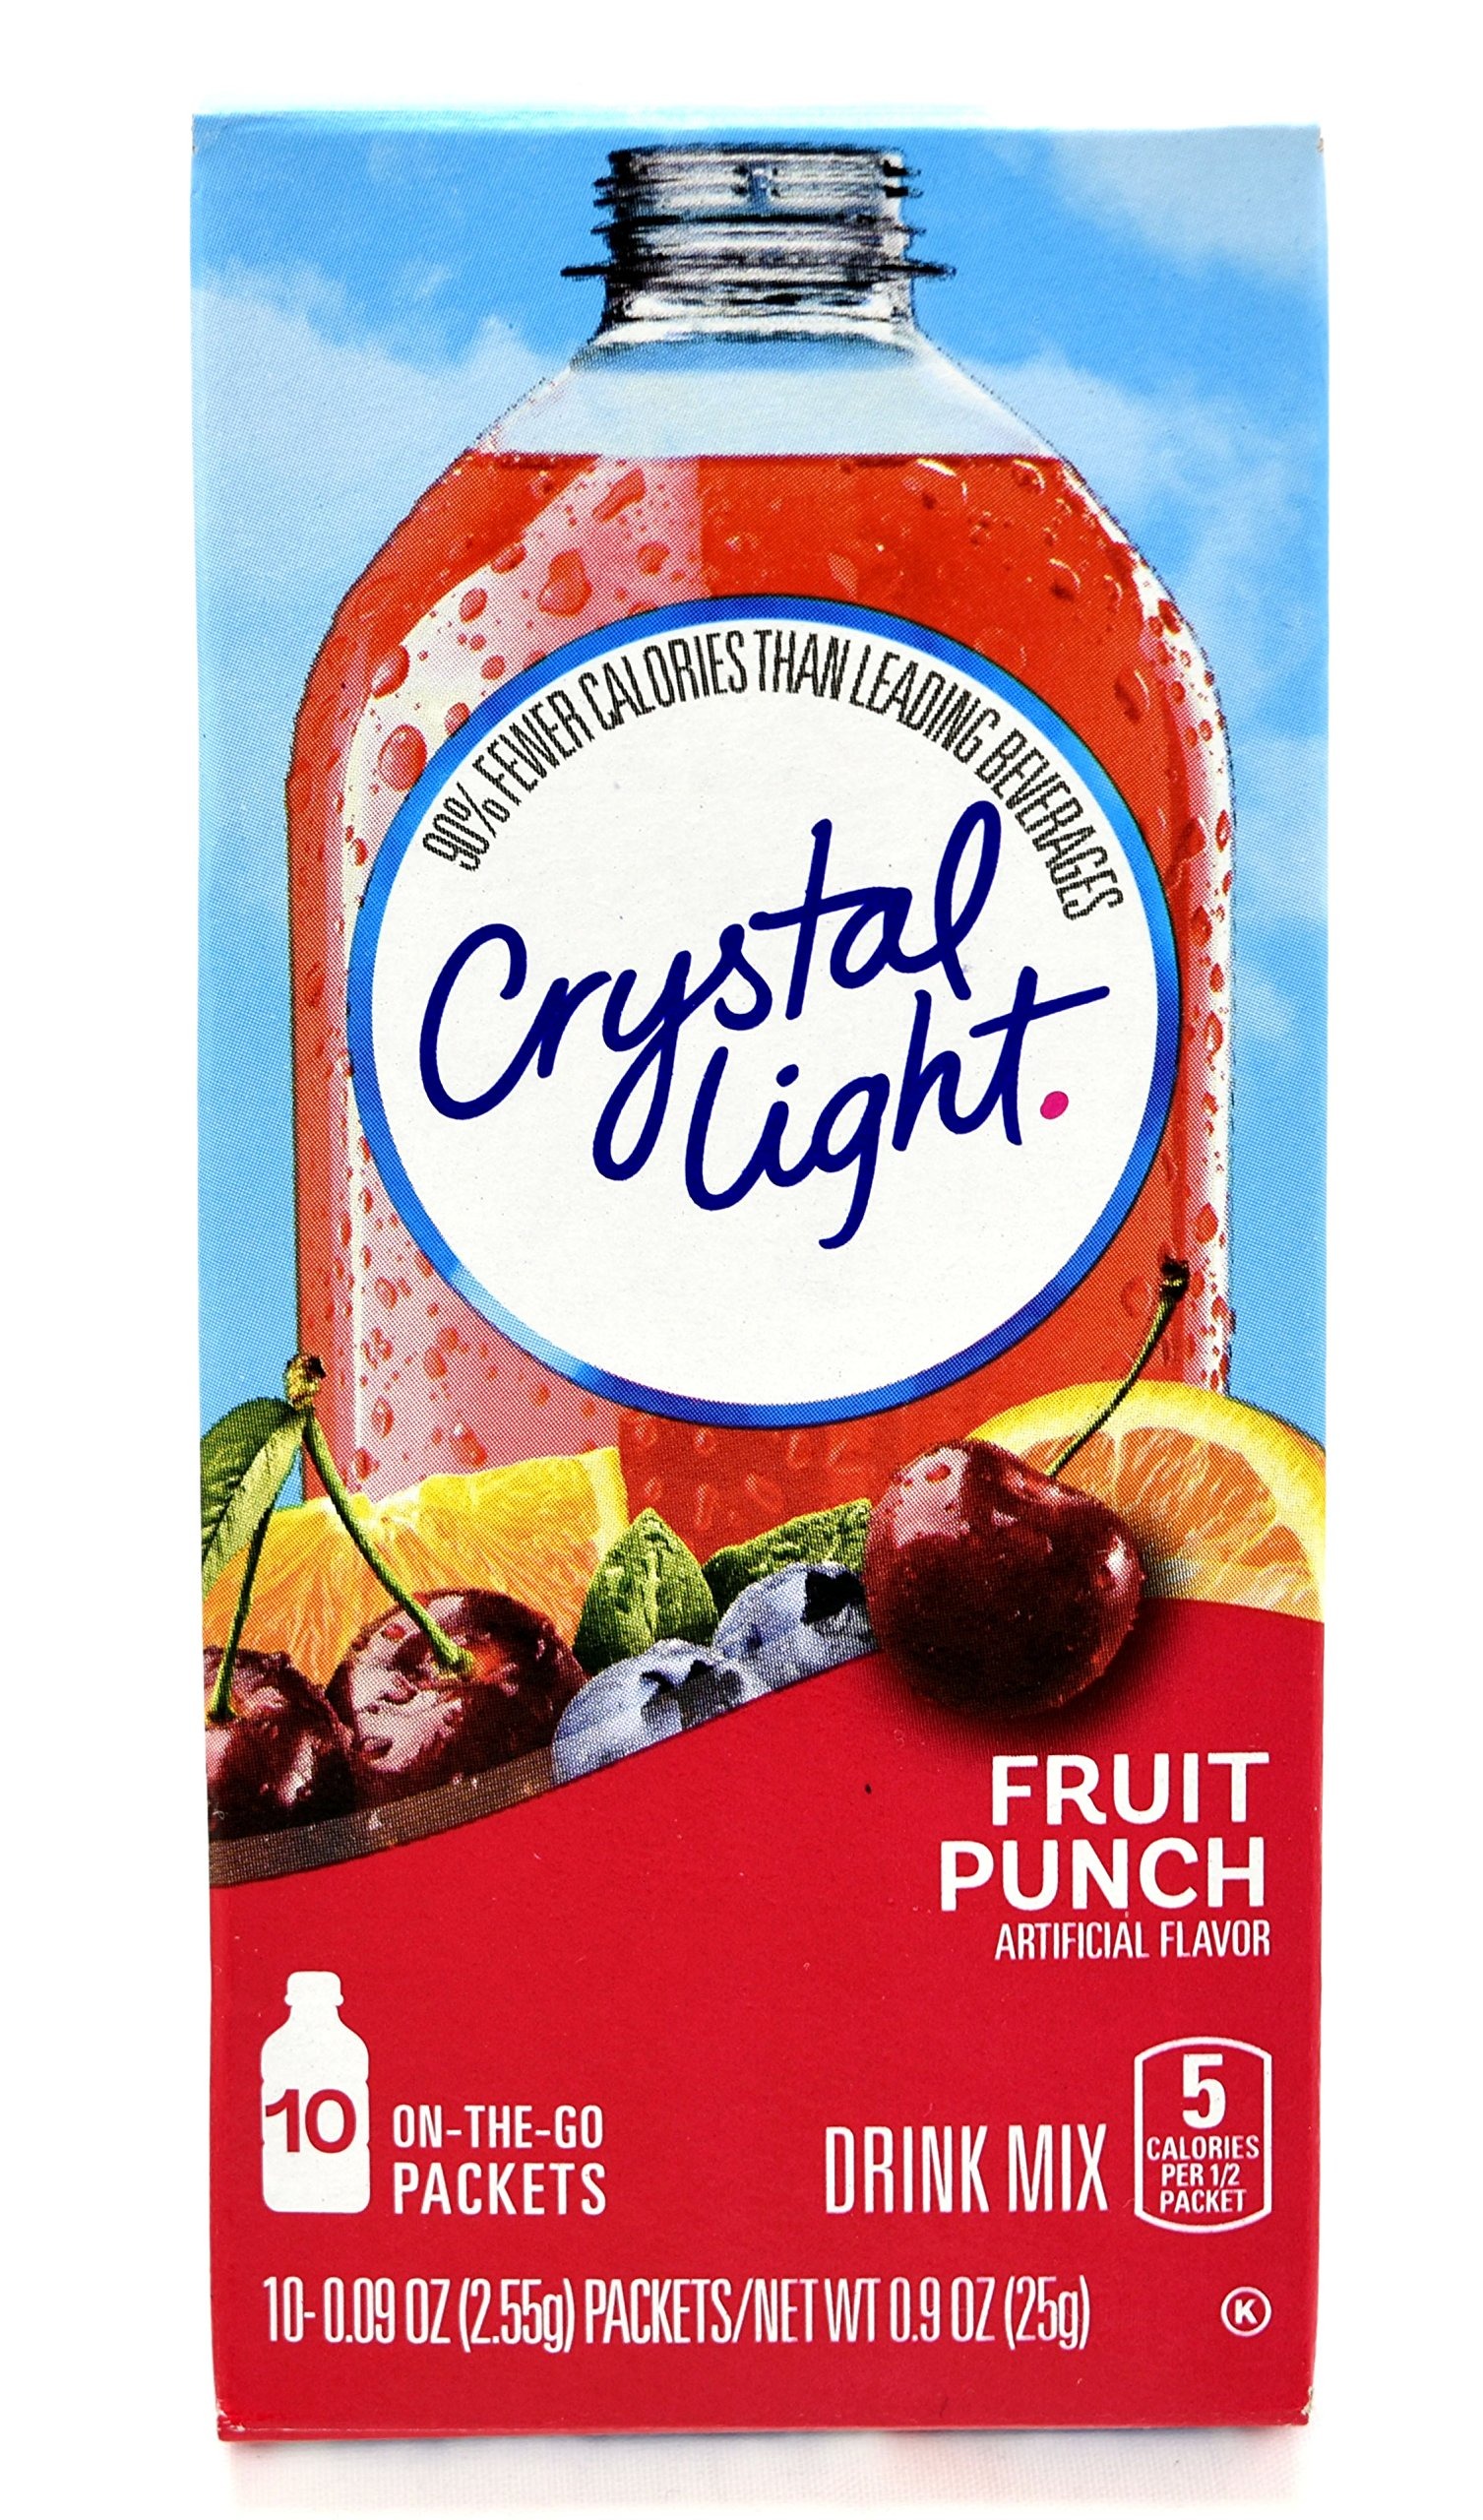
Item Name: Crystal Light On The Go Fruit Punch Drink Mix, 10-Count Boxes (Pack of 24)
Bullet Point 1: Each Crystal Light On The Go Box Contains 10 Individual Packets that You Mix with Up to 16.9 Fluid Ounces (500 ml) of Water
Bullet Point 2: Each Crystal Light On The Go 8 Ounce Serving Contains 5 Calories
Bullet Point 3: Crystal Light On The Go has 90% Fewer Calories than Leading Beverages
Bullet Point 4: Crystal Light Fruit Punch Contains No Caffeine and is Kosher
Bullet Point 5: Crystal Light Fruit Punch is Low in Sodium and Gluten Free
Product Description: Crystal Light On The Go turns the water you need into the water you will love. It transforms ordinary water with fabulous fruit flavors and tantalizing teas. Each sip is the perfect way to refresh, renew and satisfy your thirst for something different.
Value: 24.0
Unit: count

Price: 28.48